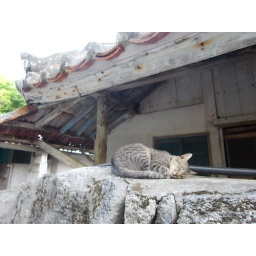
The cat is sleeping in daytime